Jeff Jericho

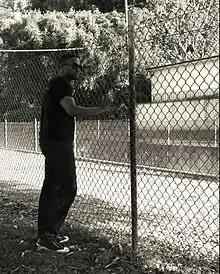
Jeff Jericho 03

Later that year in October, Jericho released a stand-alone single titled She's On It. The single was only issued as a digital release and was not accompanied by a music video; however, the single did quite well on most streaming sites while piggy backing off the success of Ridin Slow. Jericho is currently working on his next studio release titled Cake Dreams which was scheduled to be released during the late spring or early summer months of 2015.